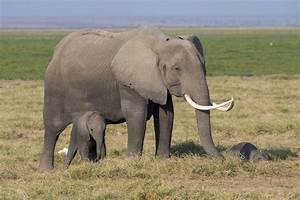
Label: elephant